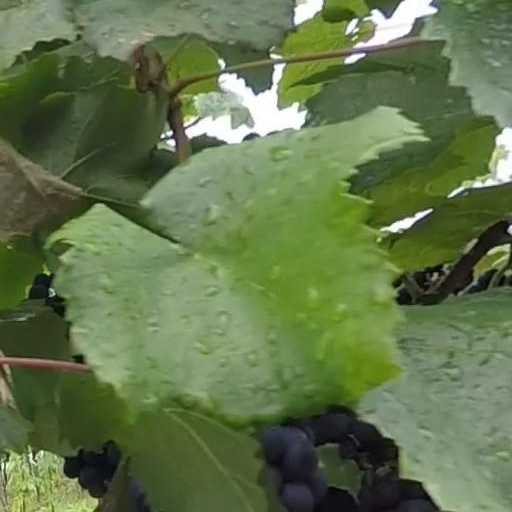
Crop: grape